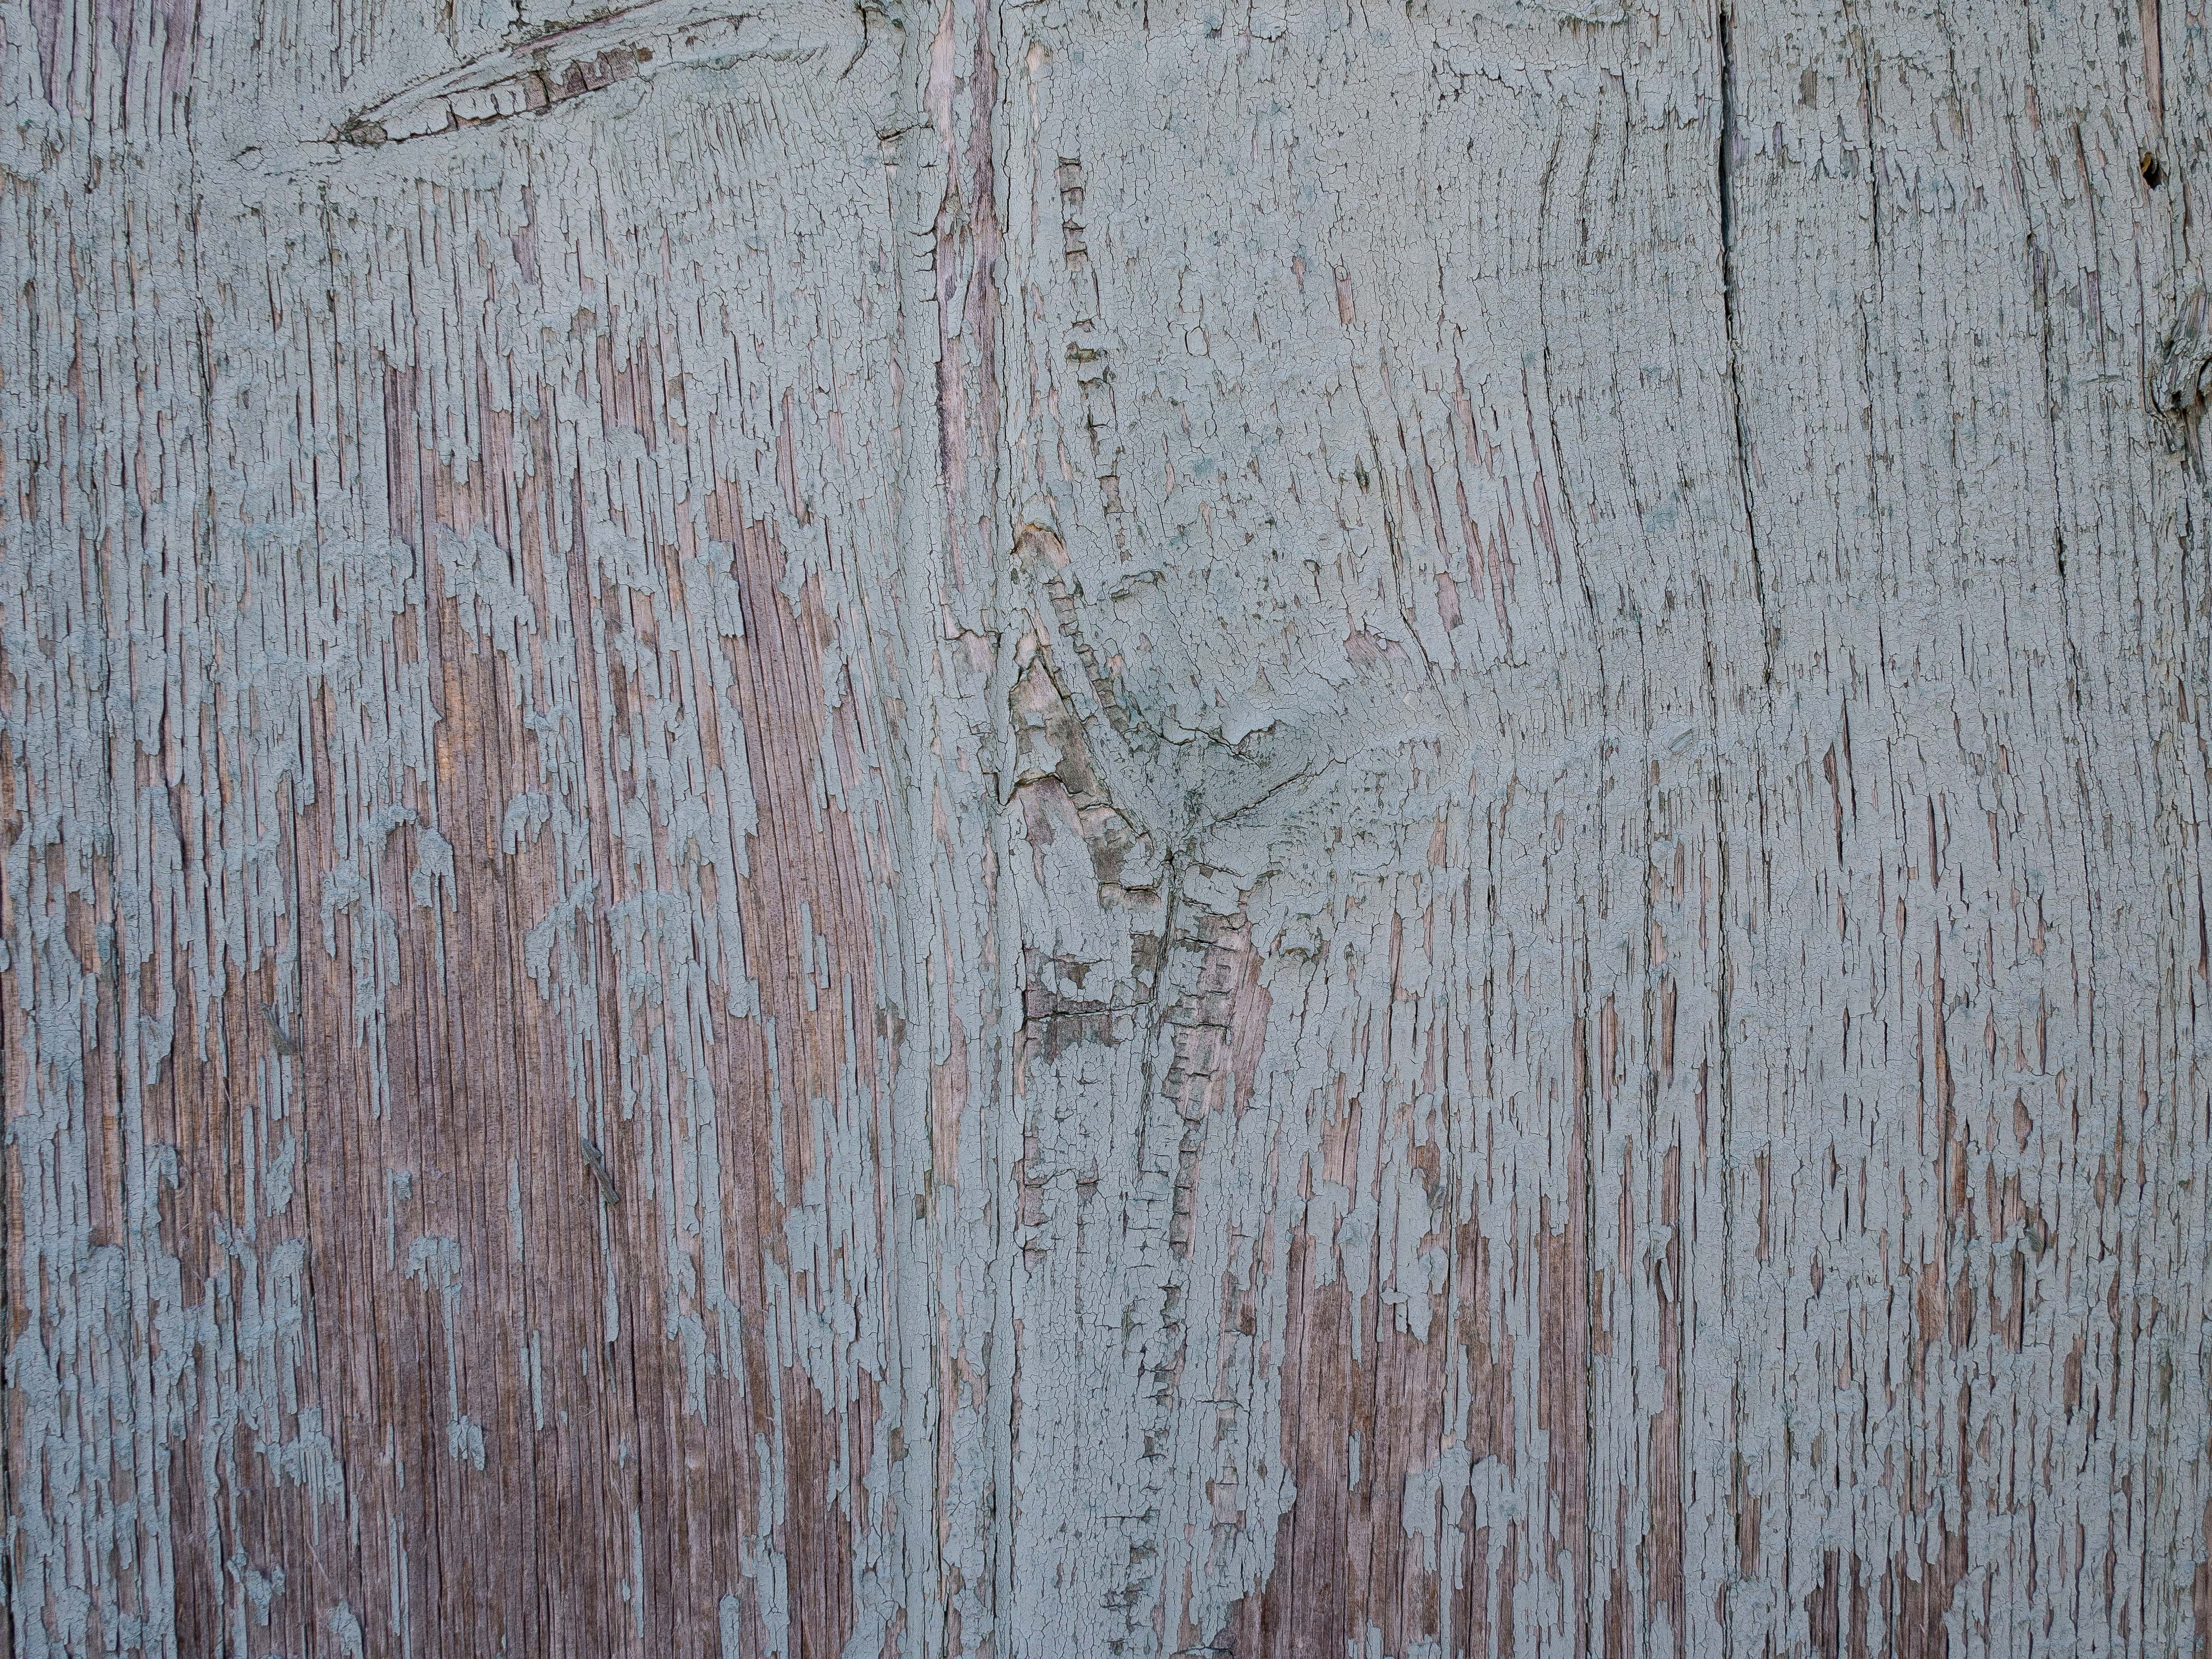
wood, grain, texture, floor, old, wall, soil, material, wooden structure, hardwood, flooring, wood flooring, laminate flooring